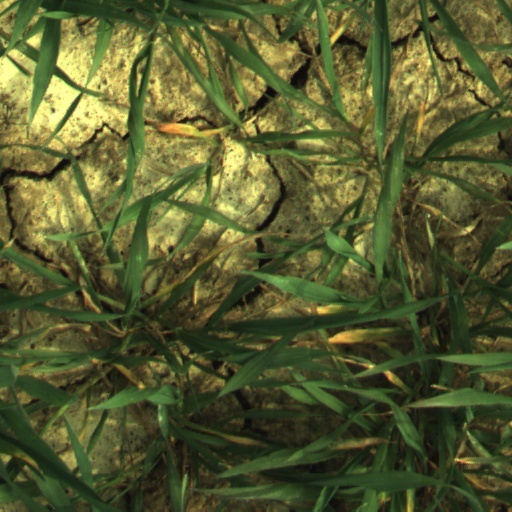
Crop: wheat